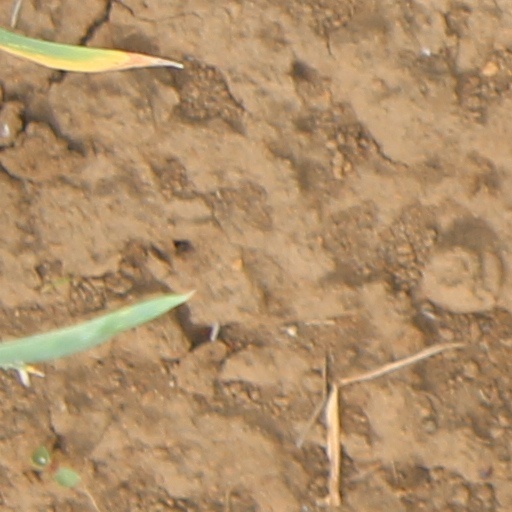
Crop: wheat